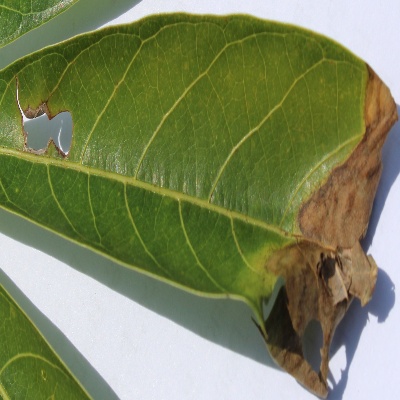
Crop: Cassava
Condition: bacterial blight